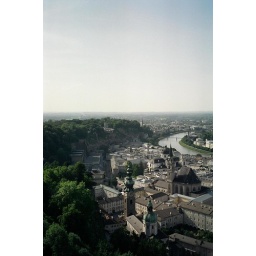
View of the river from the castle on the hills in Salzburg, Austria.